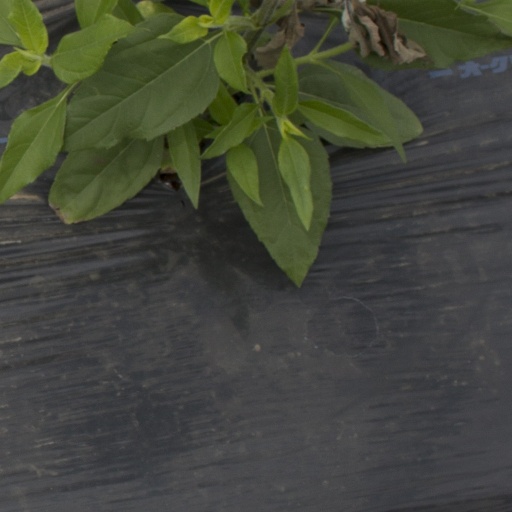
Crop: Jerusalem artichoke